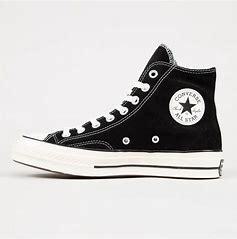
Brand: Converse
Model: Chuck Taylor All Star Hi